Will.i.am

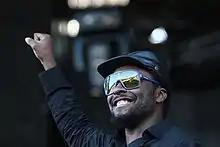
will.i.am performing with the Black Eyed Peas in June 2009

In the summer of 1988, will.i.am began his music career as an eighth-grader when he met up with rapper Allan Pineda (better known as apl.de.ap) and fellow student Dante Santiago. They began performing together around Los Angeles and were soon discovered by Eazy-E, who signed them to his label Ruthless Records in 1992. At the time, Will was known as "Will 1X". Atban Klann's first song, "Merry Muthafuckin' Xmas", was included on Eazy-E's extended play "" (1992). Afterward, the trio began recording an album, "Grass Roots" with the help of producers Mookie Mook and DJ Motiv8, but the album was never released due to Eazy-E's death in 1995. Subsequently, they changed their name to Black Eyed Pods, and Will replaced Dante with Jaime Gomez, better known under his stage name of Taboo. In 1997, they once again changed their name, this time to the Black Eyed Peas, and began recording their first album, "Behind the Front", with the help of soul singer Kim Hill. They were soon signed to Interscope Records, and released their debut single, "Joints & Jam", in early 1998. The album was successful enough for the group's contract to be renewed, and in 2000, a second album, "Bridging the Gap", was released.